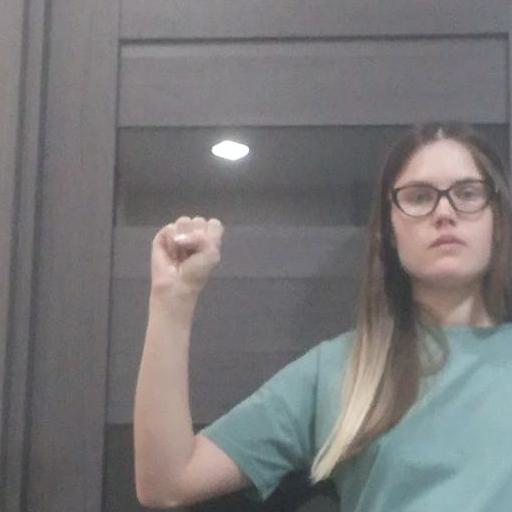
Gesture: fist